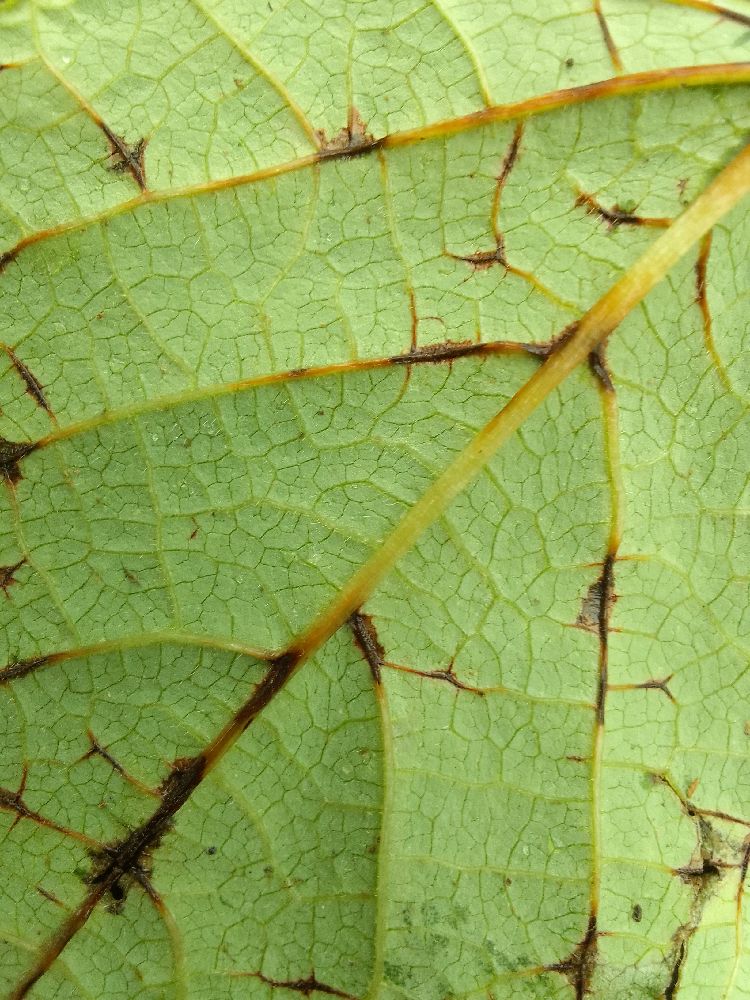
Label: anthracnose